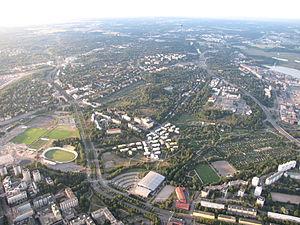
Kumpula est un quartier d'Helsinki, la capitale finlandaise. Il appartient depuis 1906 au district de Vanhakaupunki.